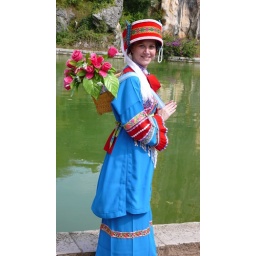
By the way- I'm not the only girl in China with pink hair.